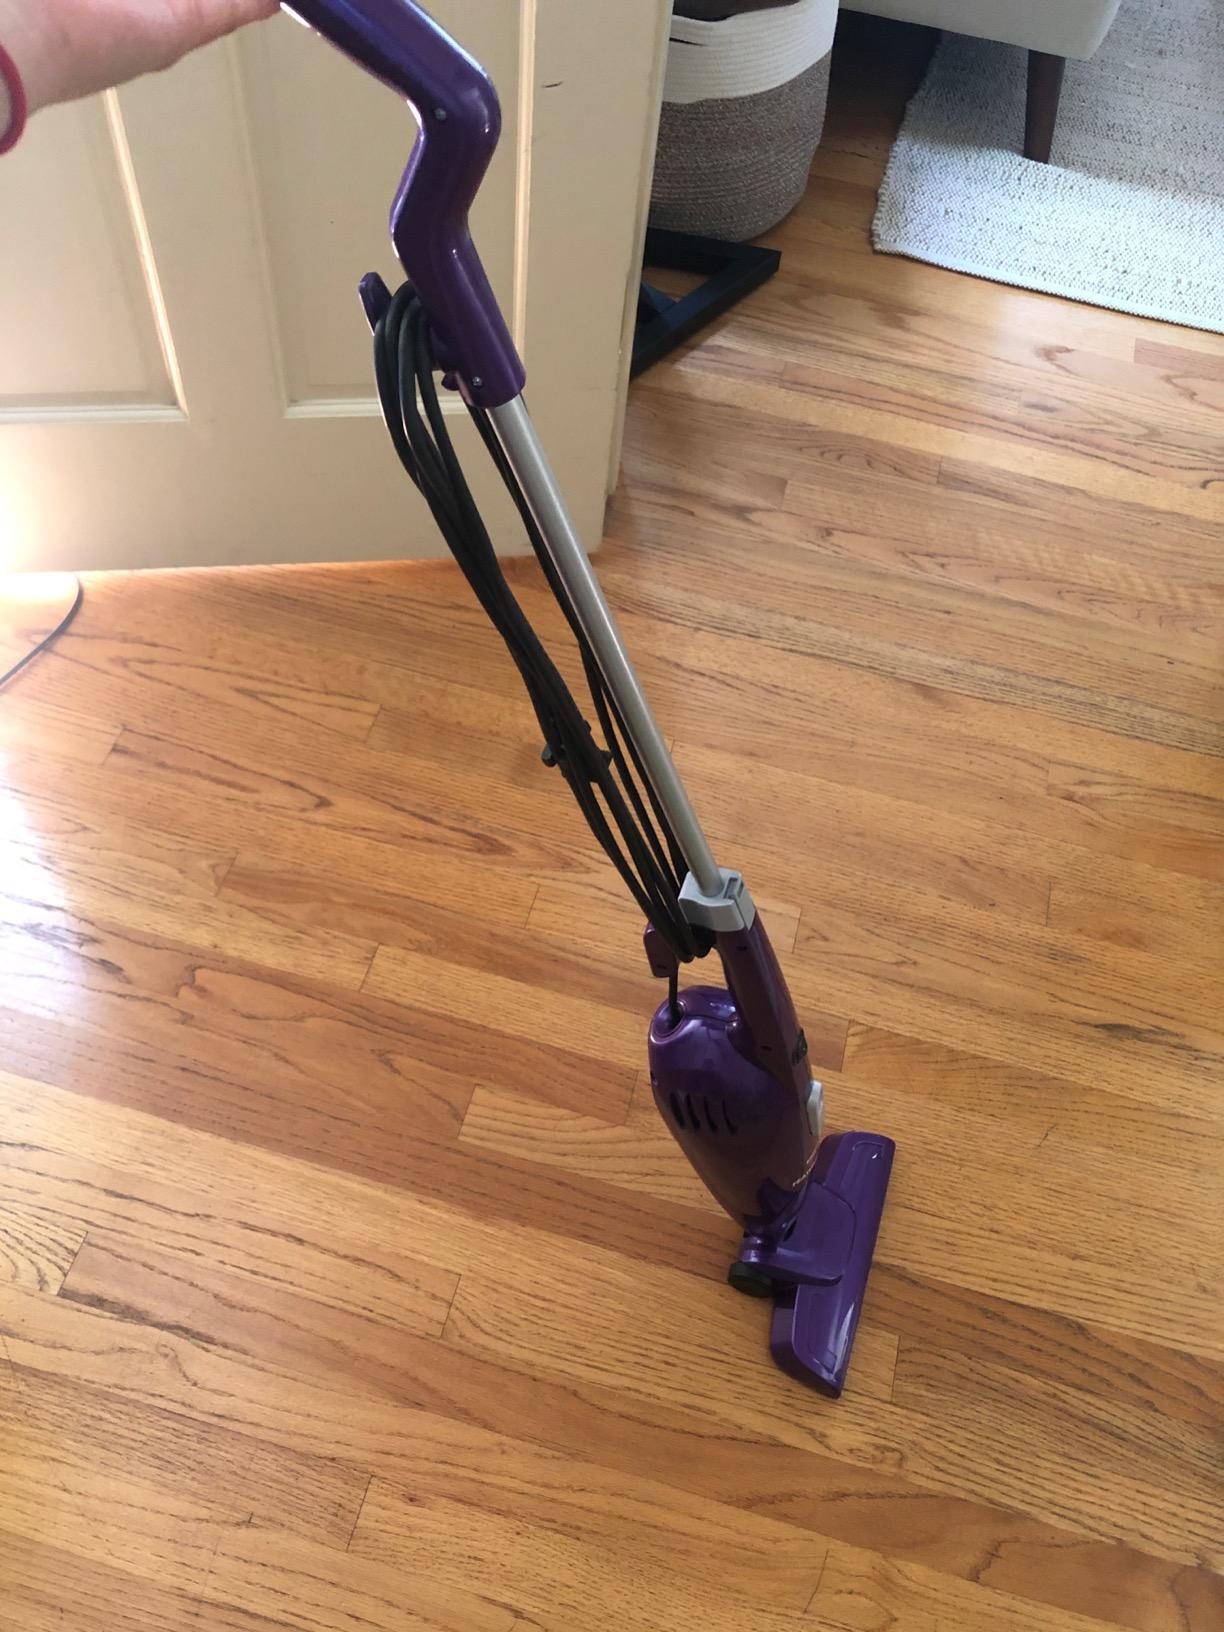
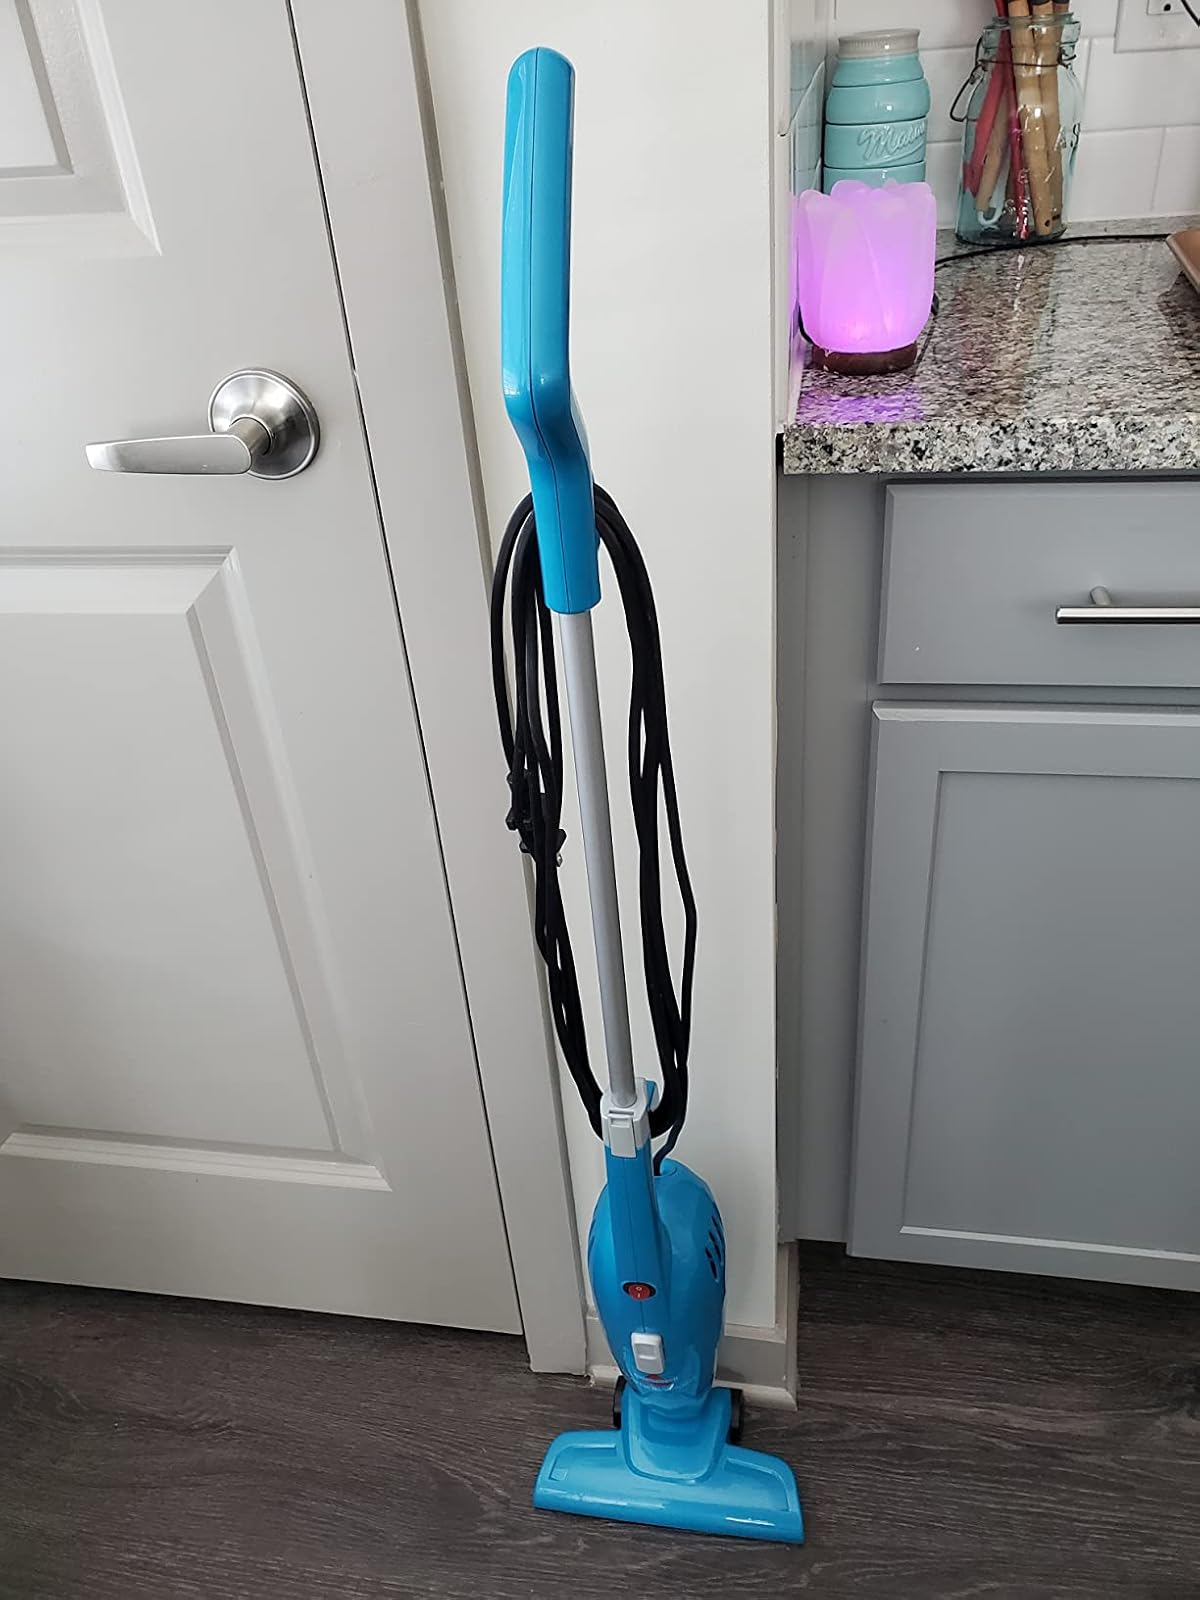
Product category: items_vacuum
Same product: no